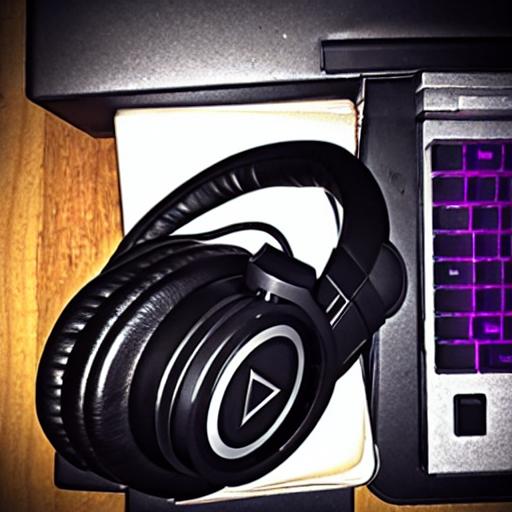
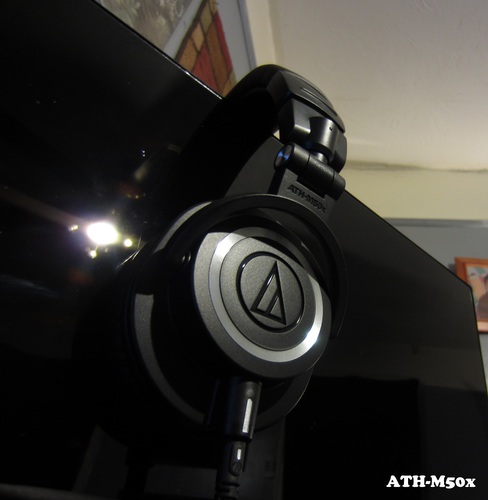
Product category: headphones
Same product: no